Tecuexe

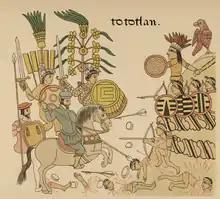
16th Century battle scene between Tecuexes of Tototlan-Culnao and Spanish with Tlaxcallan allies.

The Tecuexe were conquered by Captain Nuño Beltrán de Guzmán, who began his siege on December 21 of 1529. His army consisted of 200 Spaniards on horse, 300 infantry on foot, 10,000 Mexicas (Aztecs) and 10,000 Tarascos and Tlaxcaltecas who had switched to the Spanish side. In the fight, many died. Some took refuge in the mountain areas, and those that remained in the plains were enslaved and forced into hard labor. About ten years later, the Tecuexe took their revenge. They were one of many tribes who fought under Tenamaxtli in the Mixtón War (1540–41). It is said that about 100,000 natives were gathered on the Mixton Mountain, ready to end Spanish rule, and that behind every stone, tree or bush was a native Caxcán, Tecuexe, Coca or Chichimeca, ready to subdue the invaders.